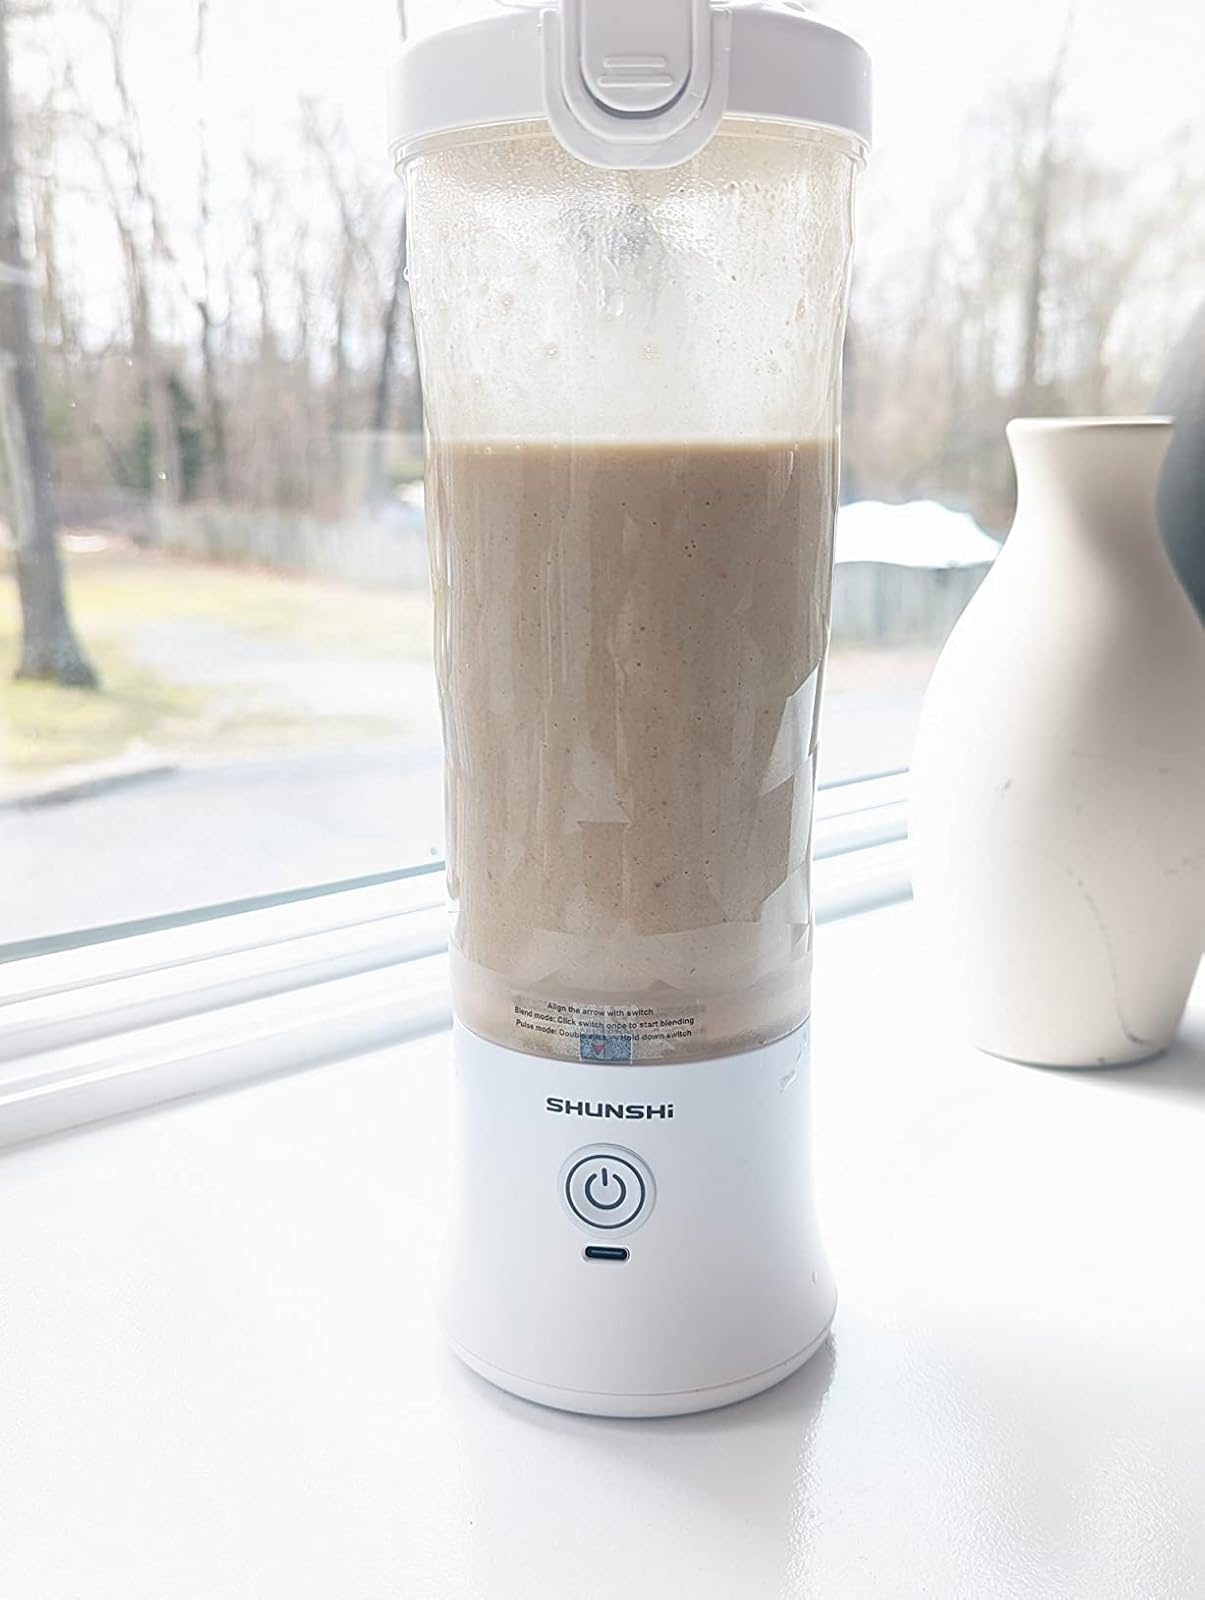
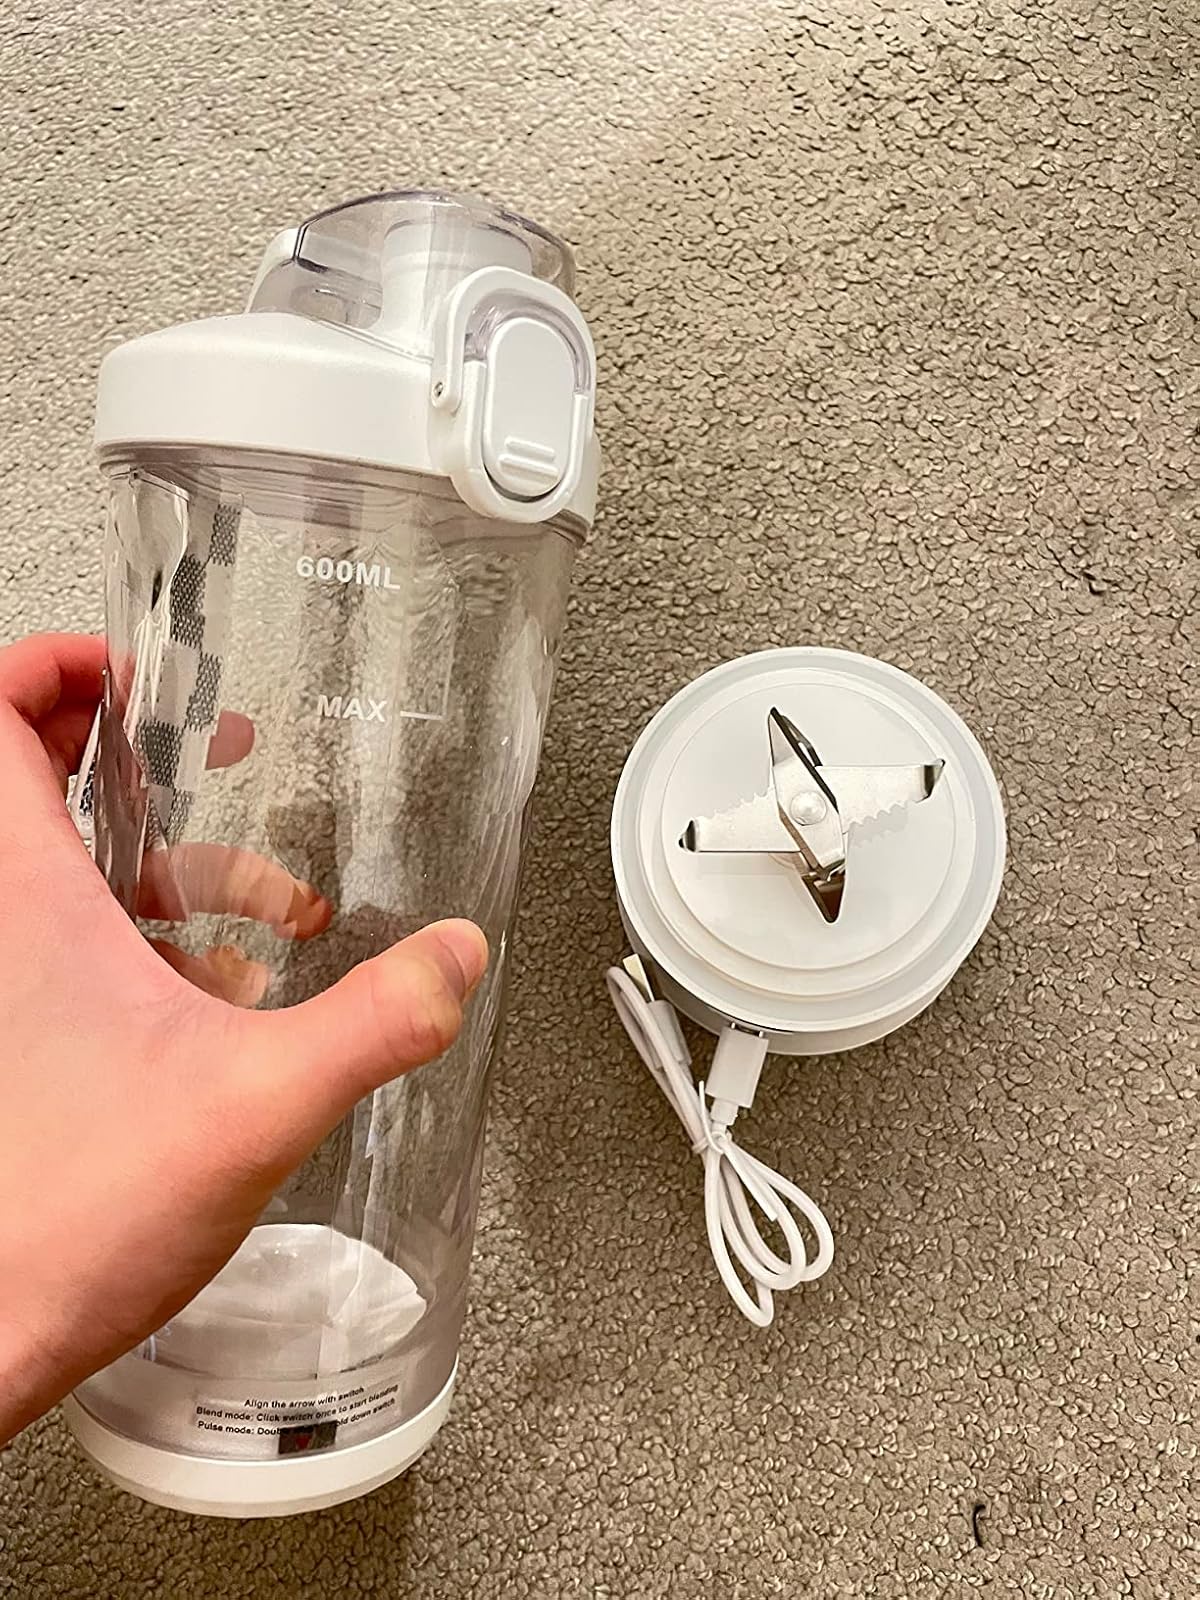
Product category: items_blender
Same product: yes